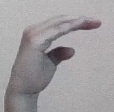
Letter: jeem